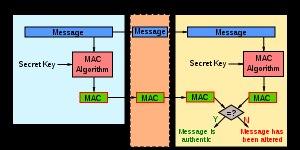
Un code d'authentification de message est un code accompagnant des données dans le but d'assurer l'intégrité de ces dernières, en permettant de vérifier qu'elles n'ont subi aucune modification, après une transmission par exemple.